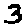
Label: 3